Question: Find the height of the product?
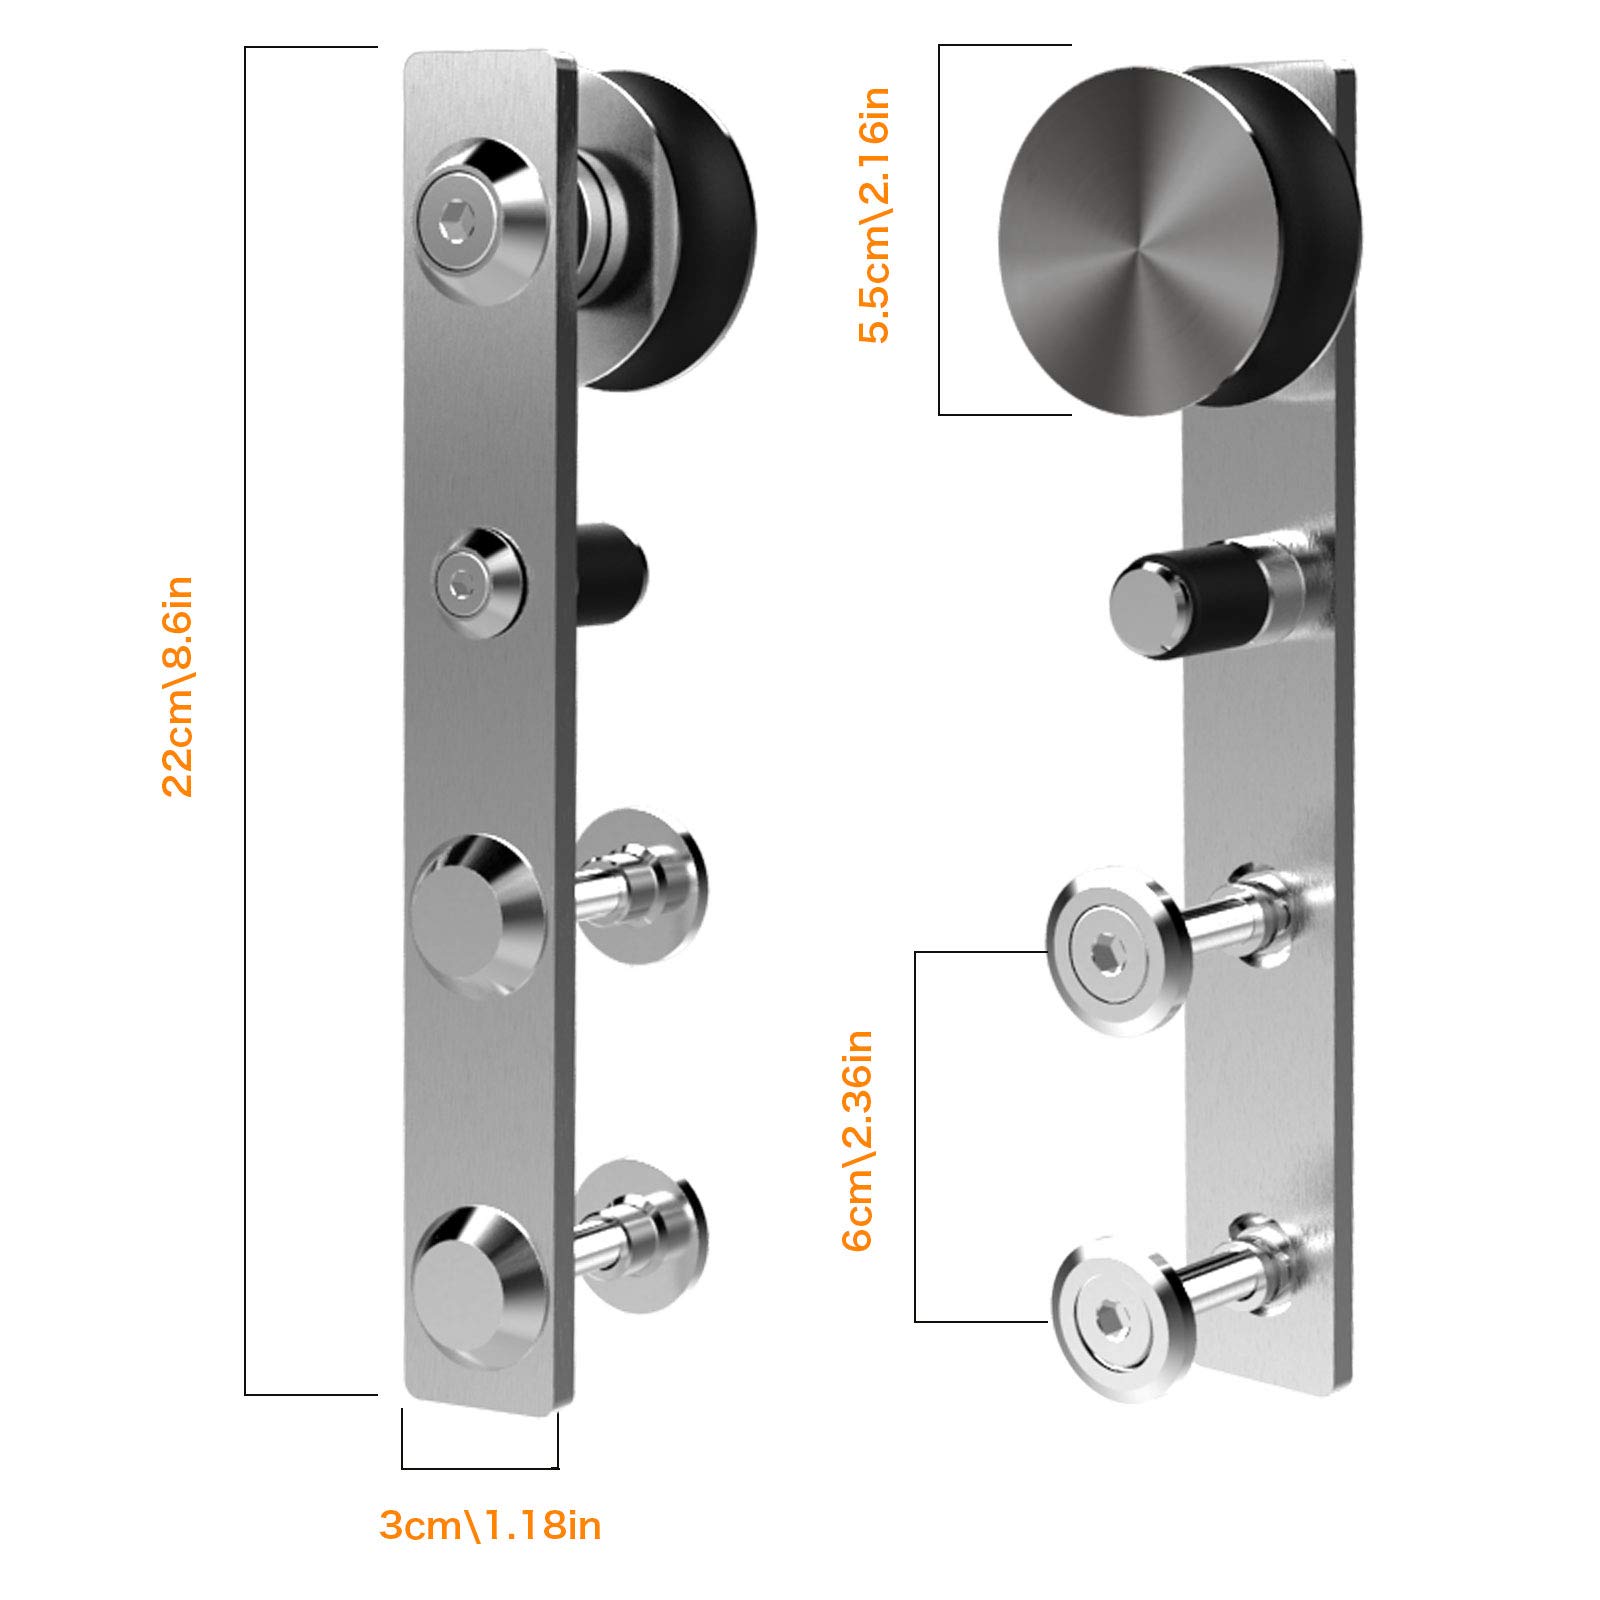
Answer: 22.0 centimetre